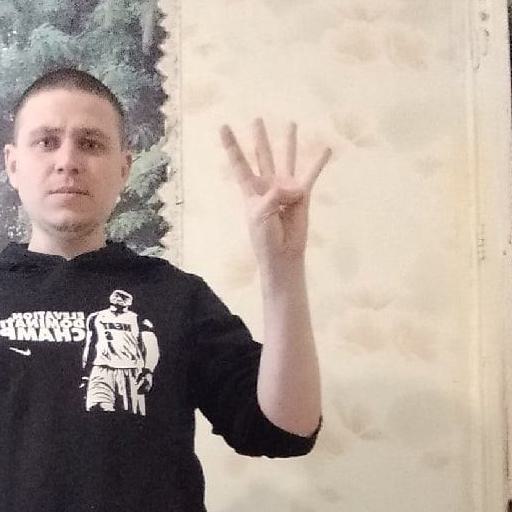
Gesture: four